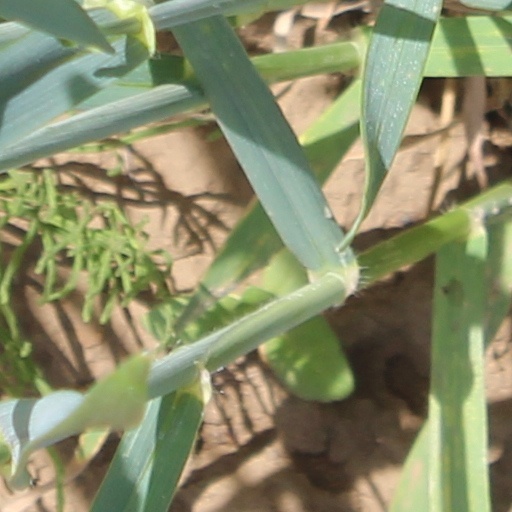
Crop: wheat